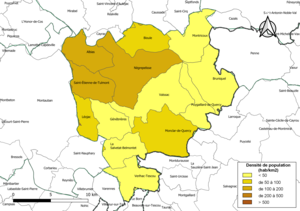
Carte des densités de population (millésimée 2016) des communes de la Communauté de communes Quercy Vert-Aveyron, département de Tarn-et-Garonne, France. Composition au 1er janvier 2019.
La communauté de communes Quercy Vert-Aveyron est une communauté de communes française, située dans le département de Tarn-et-Garonne et la région Occitanie.